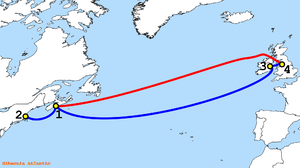
Le câble sous-marin Hibernia Atlantic est une connexion qui relie le continent américain à l'Europe. Le câble nord va de Halifax à Southport, le câble sud de Halifax à Dublin.